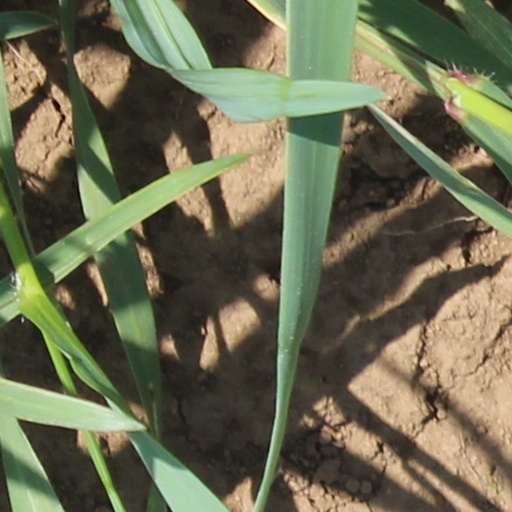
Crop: wheat